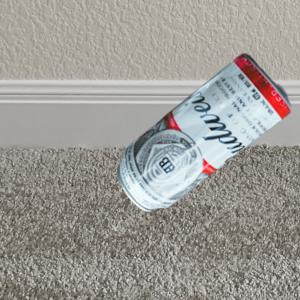
Label: cans